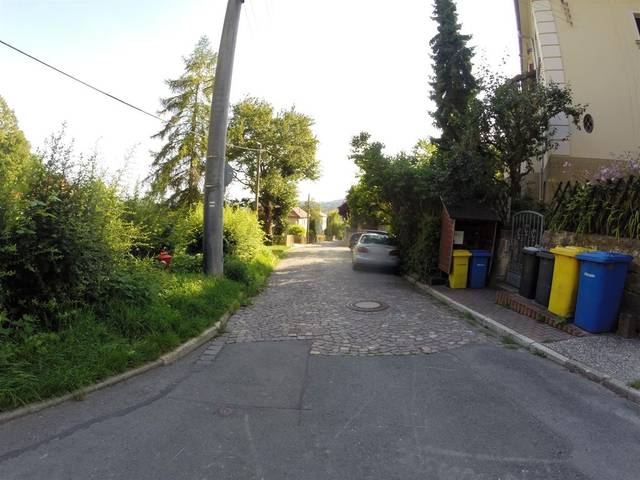
Region: Germany
Coordinates: 50.937, 11.574